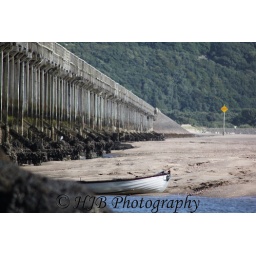
boat near the bridge